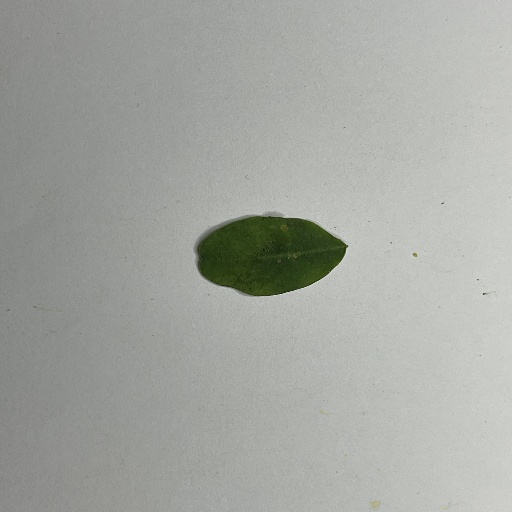
Species: Sojina
Leaf condition: Bacterial Spot